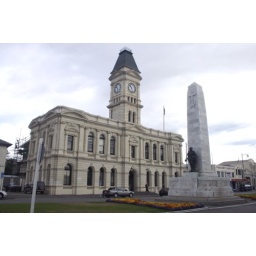
White stone buildings in Oamaru